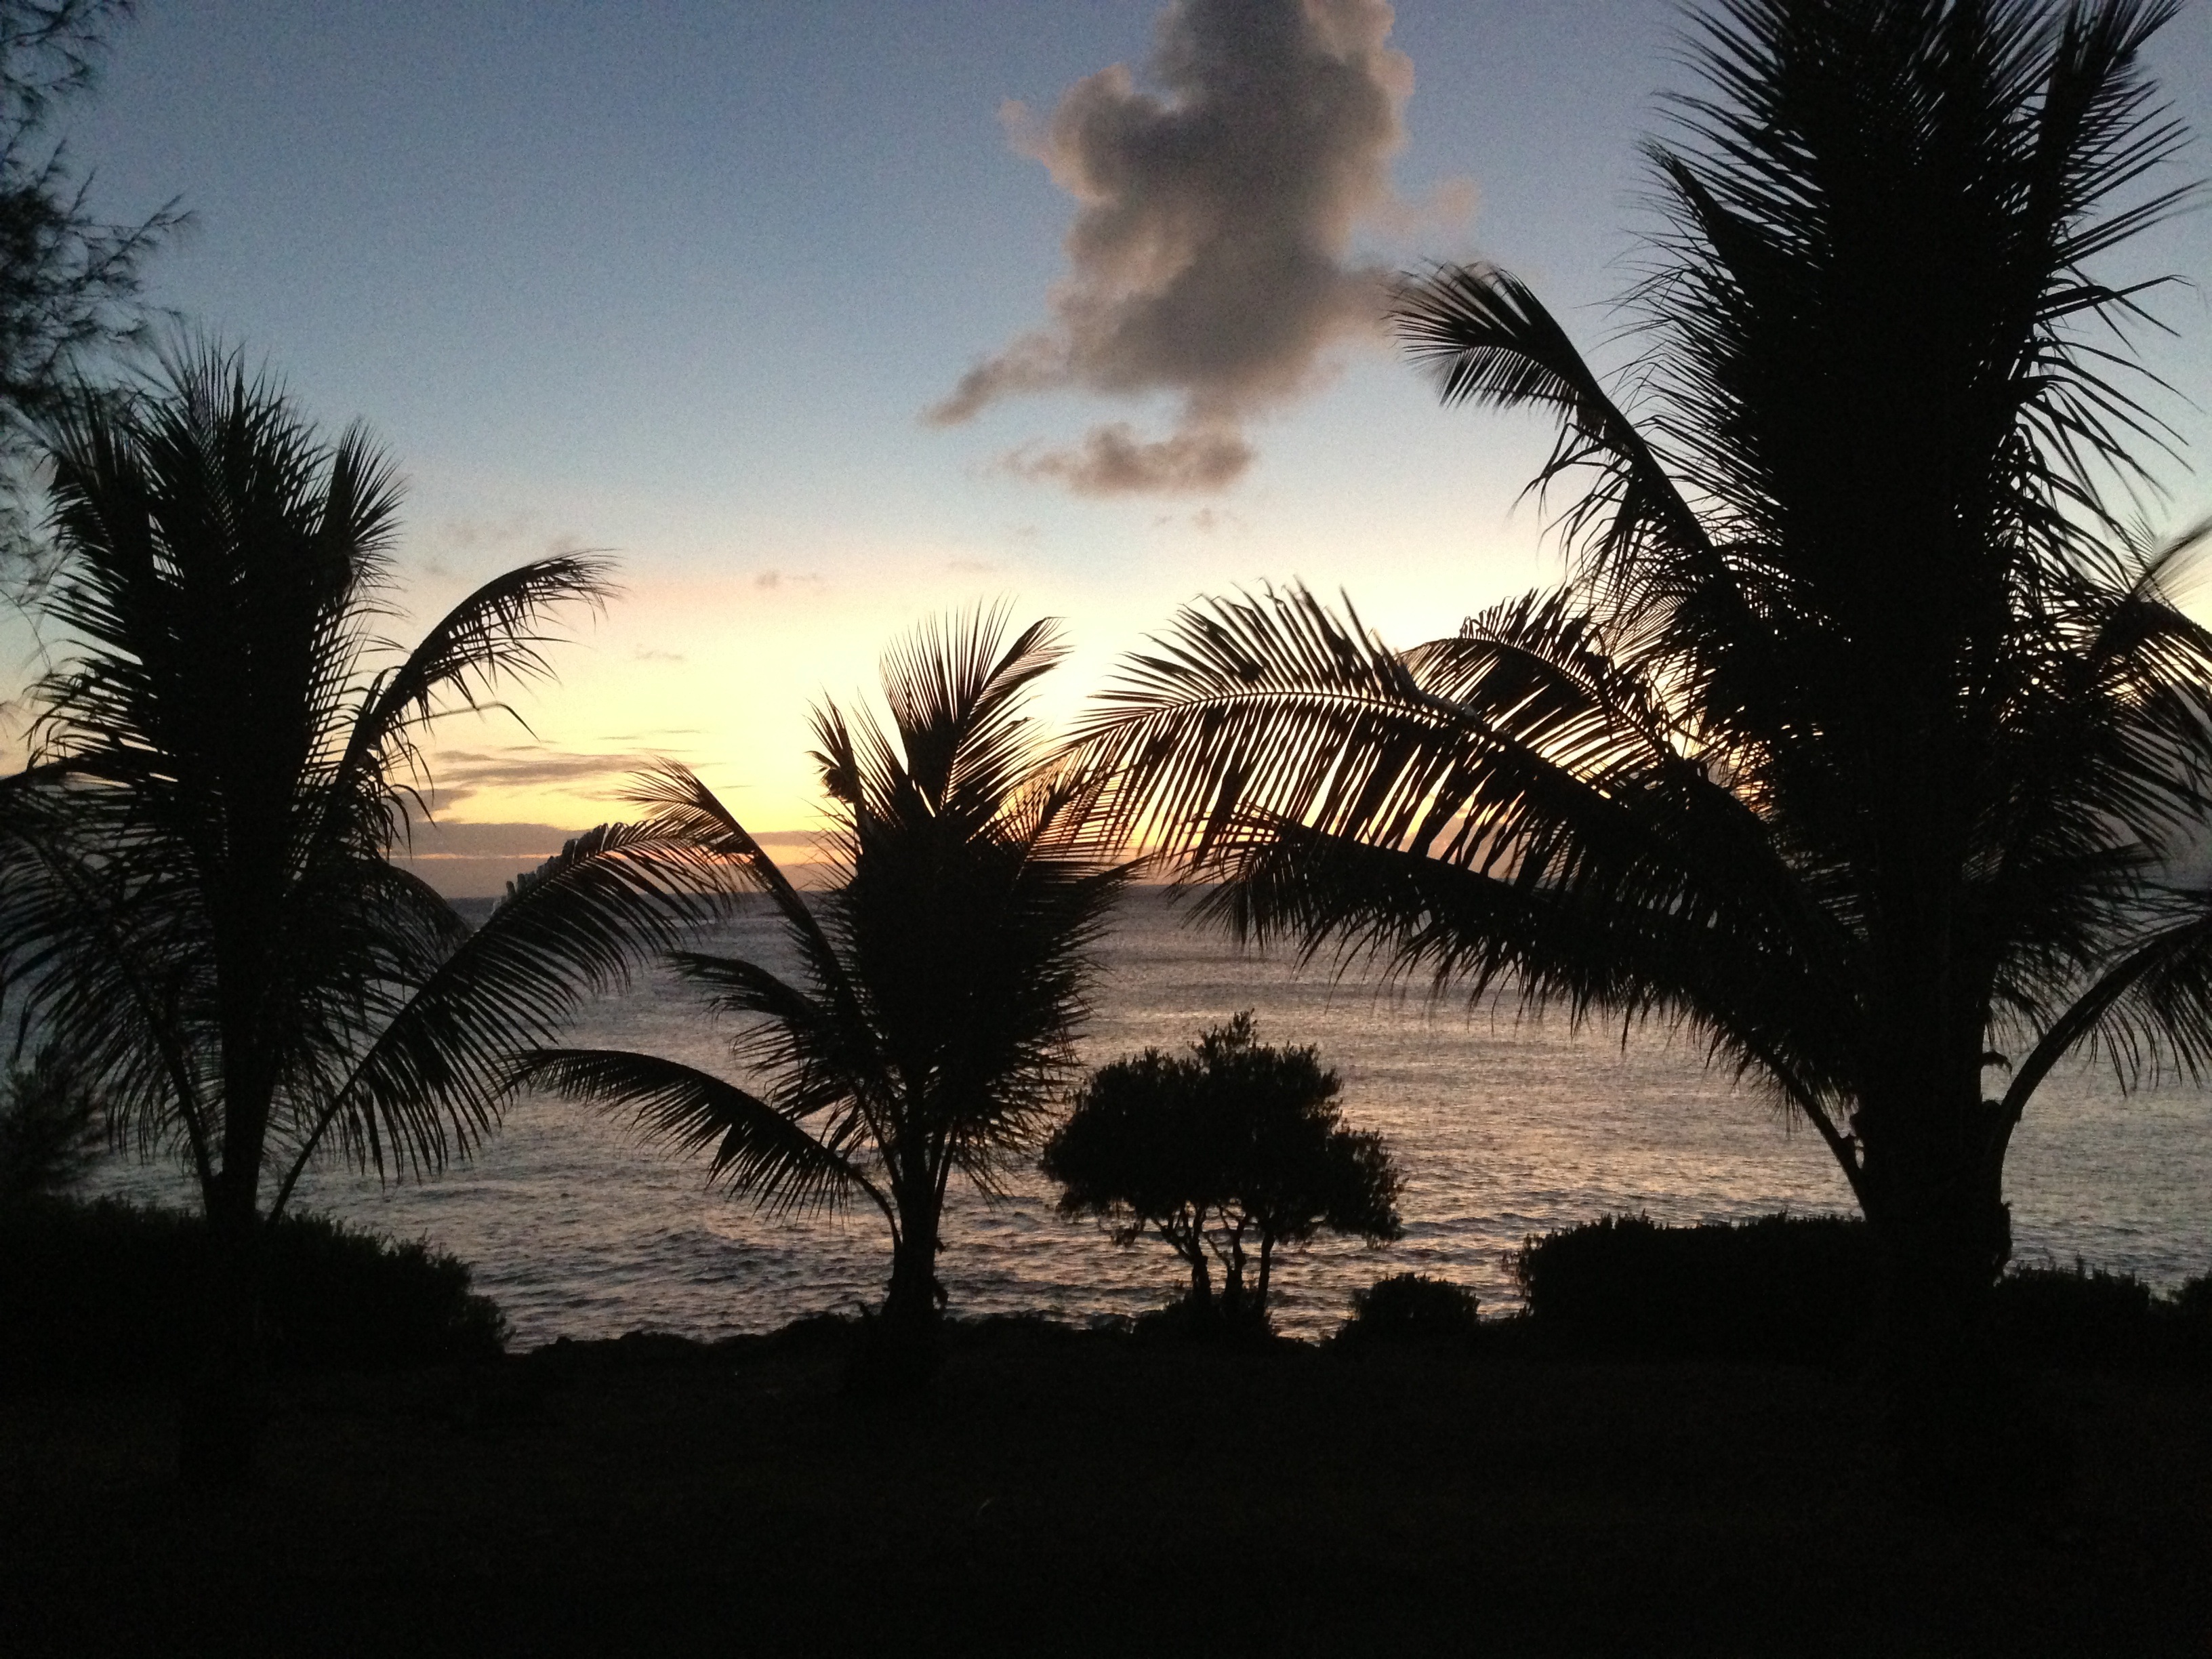
beach, tree, nature, sand, rock, branch, plant, sky, sun, sunrise, sunset, white, sunlight, morning, leaf, dawn, dusk, evening, pattern, red, asia, world, south, place, prison, marble, wwii, history, tanks, pacific, volcanic, saipan, guam, washed, woody plant, arecales, palm family, tinian, cnmi, rota, amelia, earhardt